Witch-king of Angmar

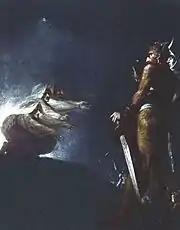
Tolkien's use of prophecy about the Witch-king's death parallels Shakespeare's, where the witches speak both truth and falsehood about Macbeth's death. Painting by Henry Fuseli

Julaire Andelin, in "The J. R. R. Tolkien Encyclopedia", writes that prophecy in Middle-earth depended on characters' understanding of the Music of the Ainur, the divine plan for Arda, and was often ambiguous. Thus, Glorfindel's prophecy "not by the hand of Man will [the Lord of the Nazgûl] fall" did not lead the Lord of the Nazgûl to suppose that he would die at the hands of a woman and a hobbit.